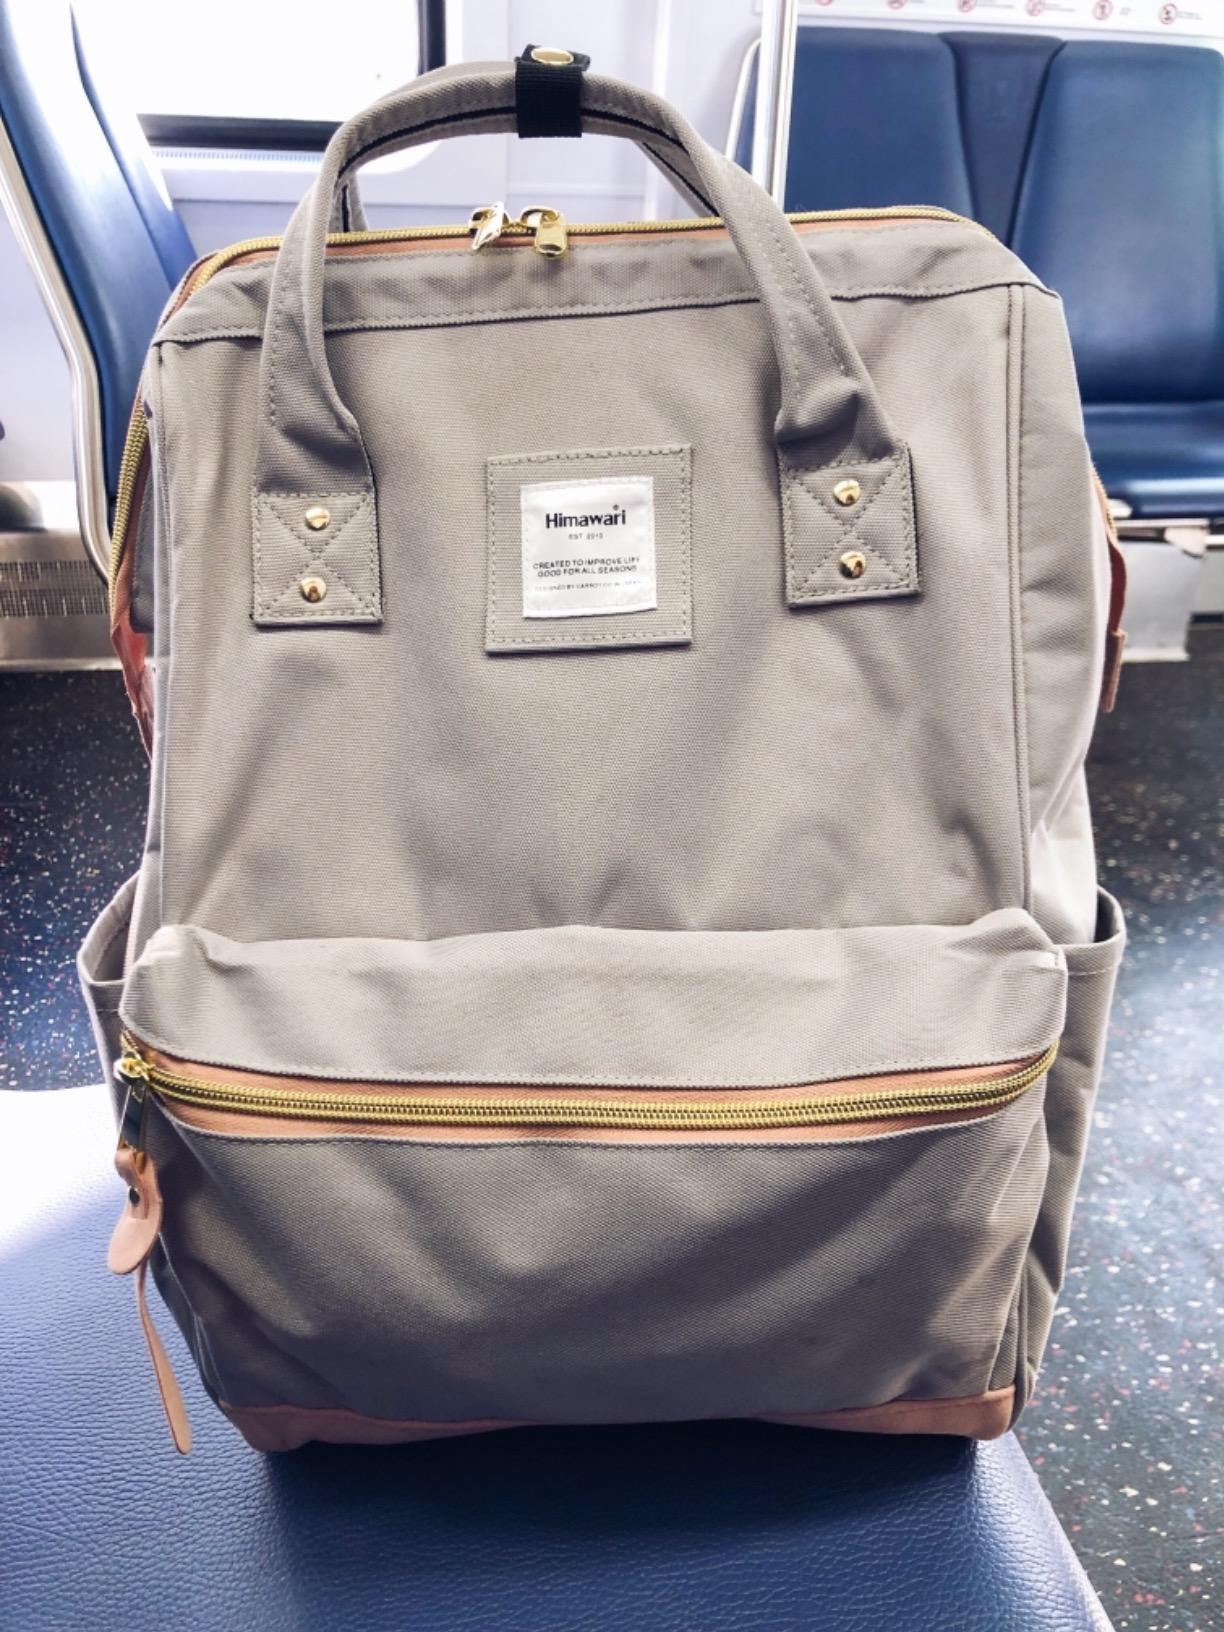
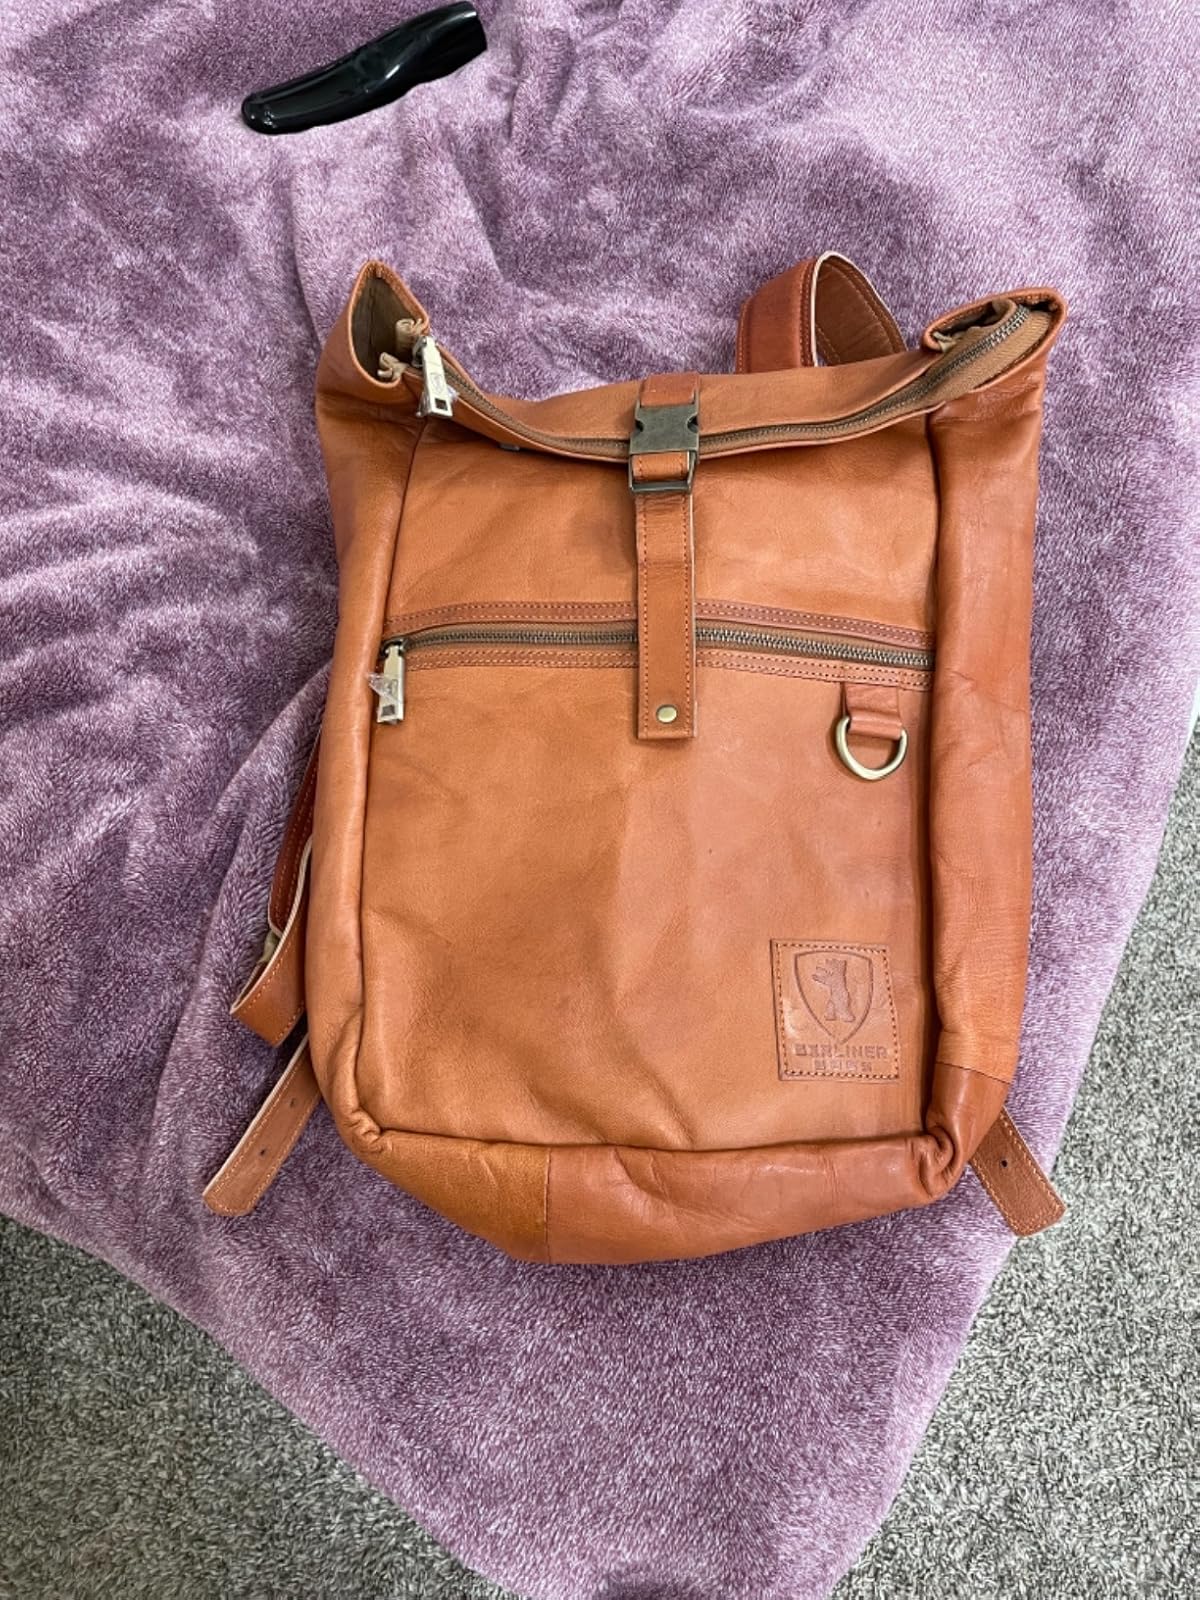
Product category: bag
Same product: no